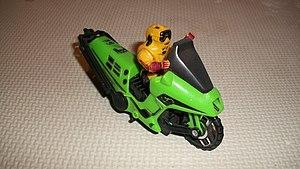
Jouet de Brad Turner et sa moto hélicoptere.
MASK est une série télévisée d'animation franco-américaine en 75 épisodes de 22 minutes, créée par Bernard Deyriès, Bruno Bianchi et Jean Chalopin, produite par DIC et diffusée aux États-Unis entre le 16 septembre 1985 et le 28 novembre 1986 en syndication. En France, la série a été diffusée à partir du 14 avril 1986 sur TF1 dans l'émission La Vie des Botes.